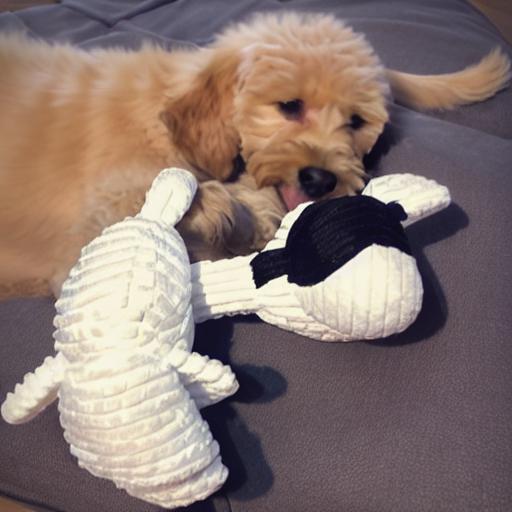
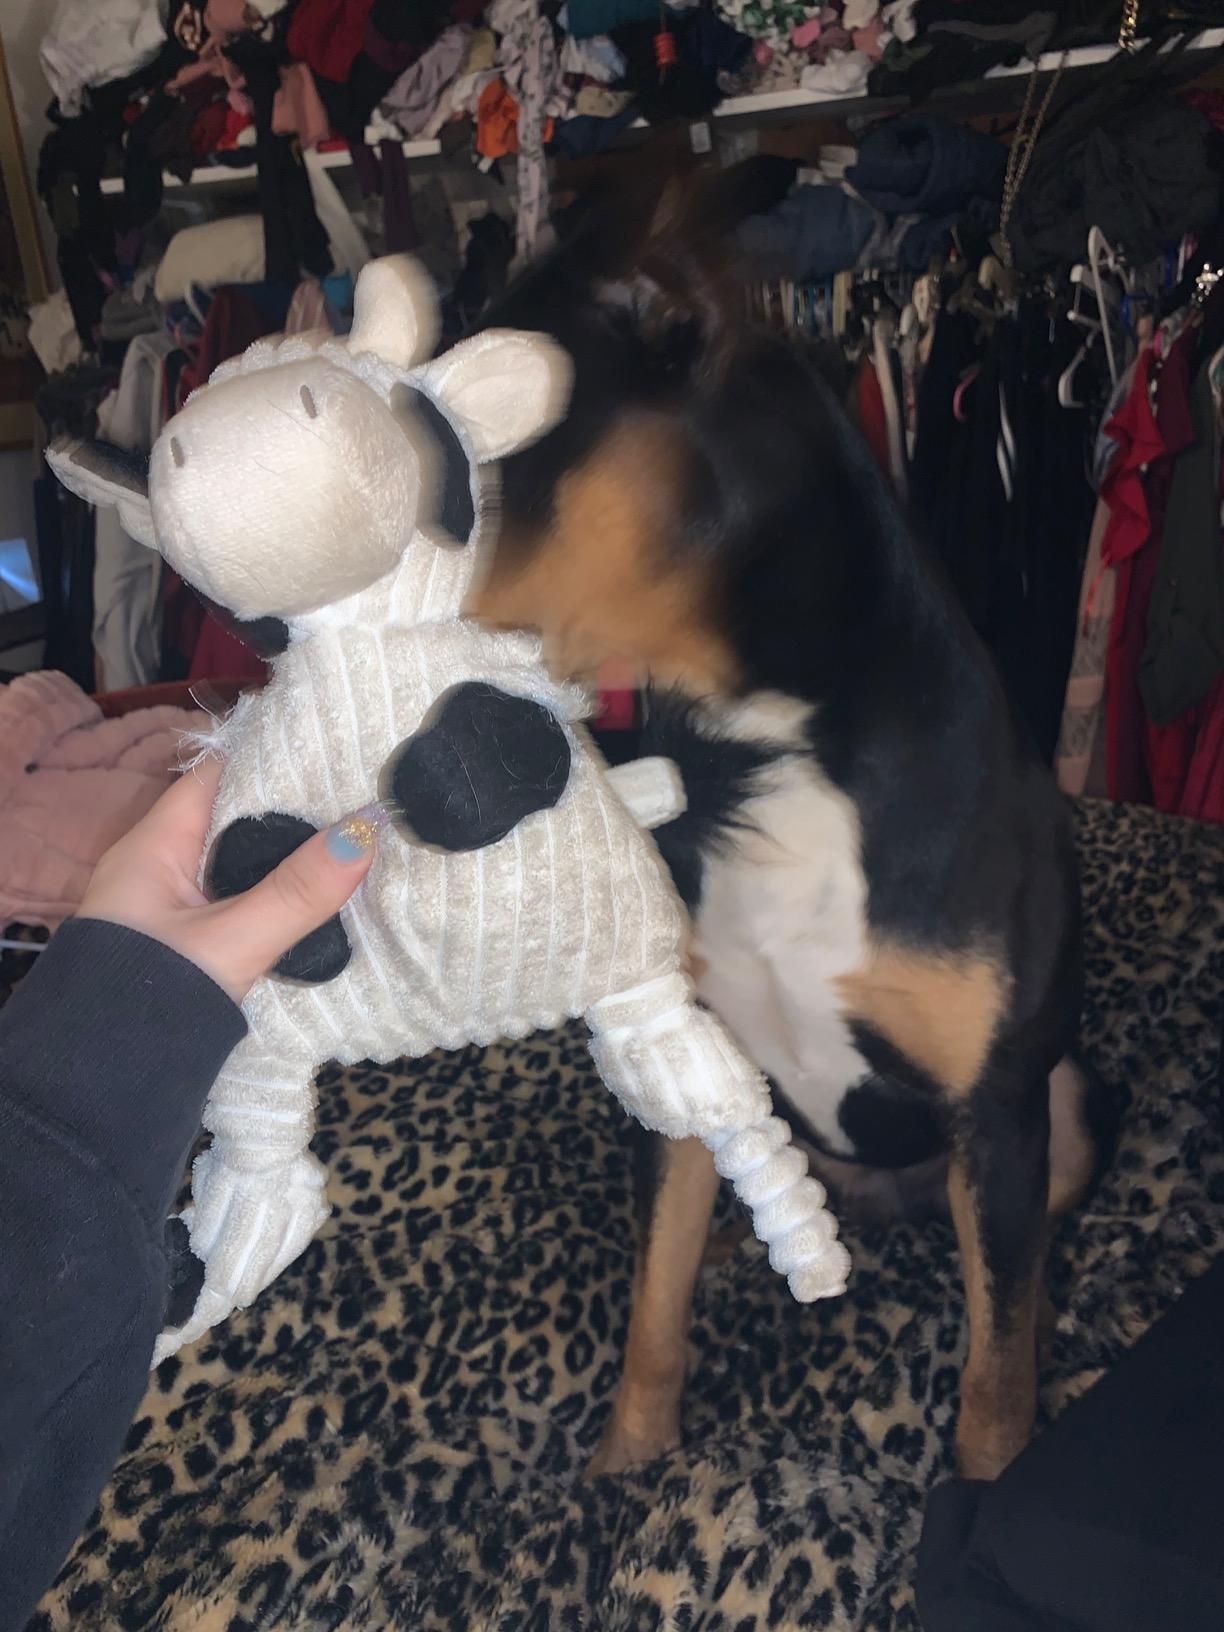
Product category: items_toy
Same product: no